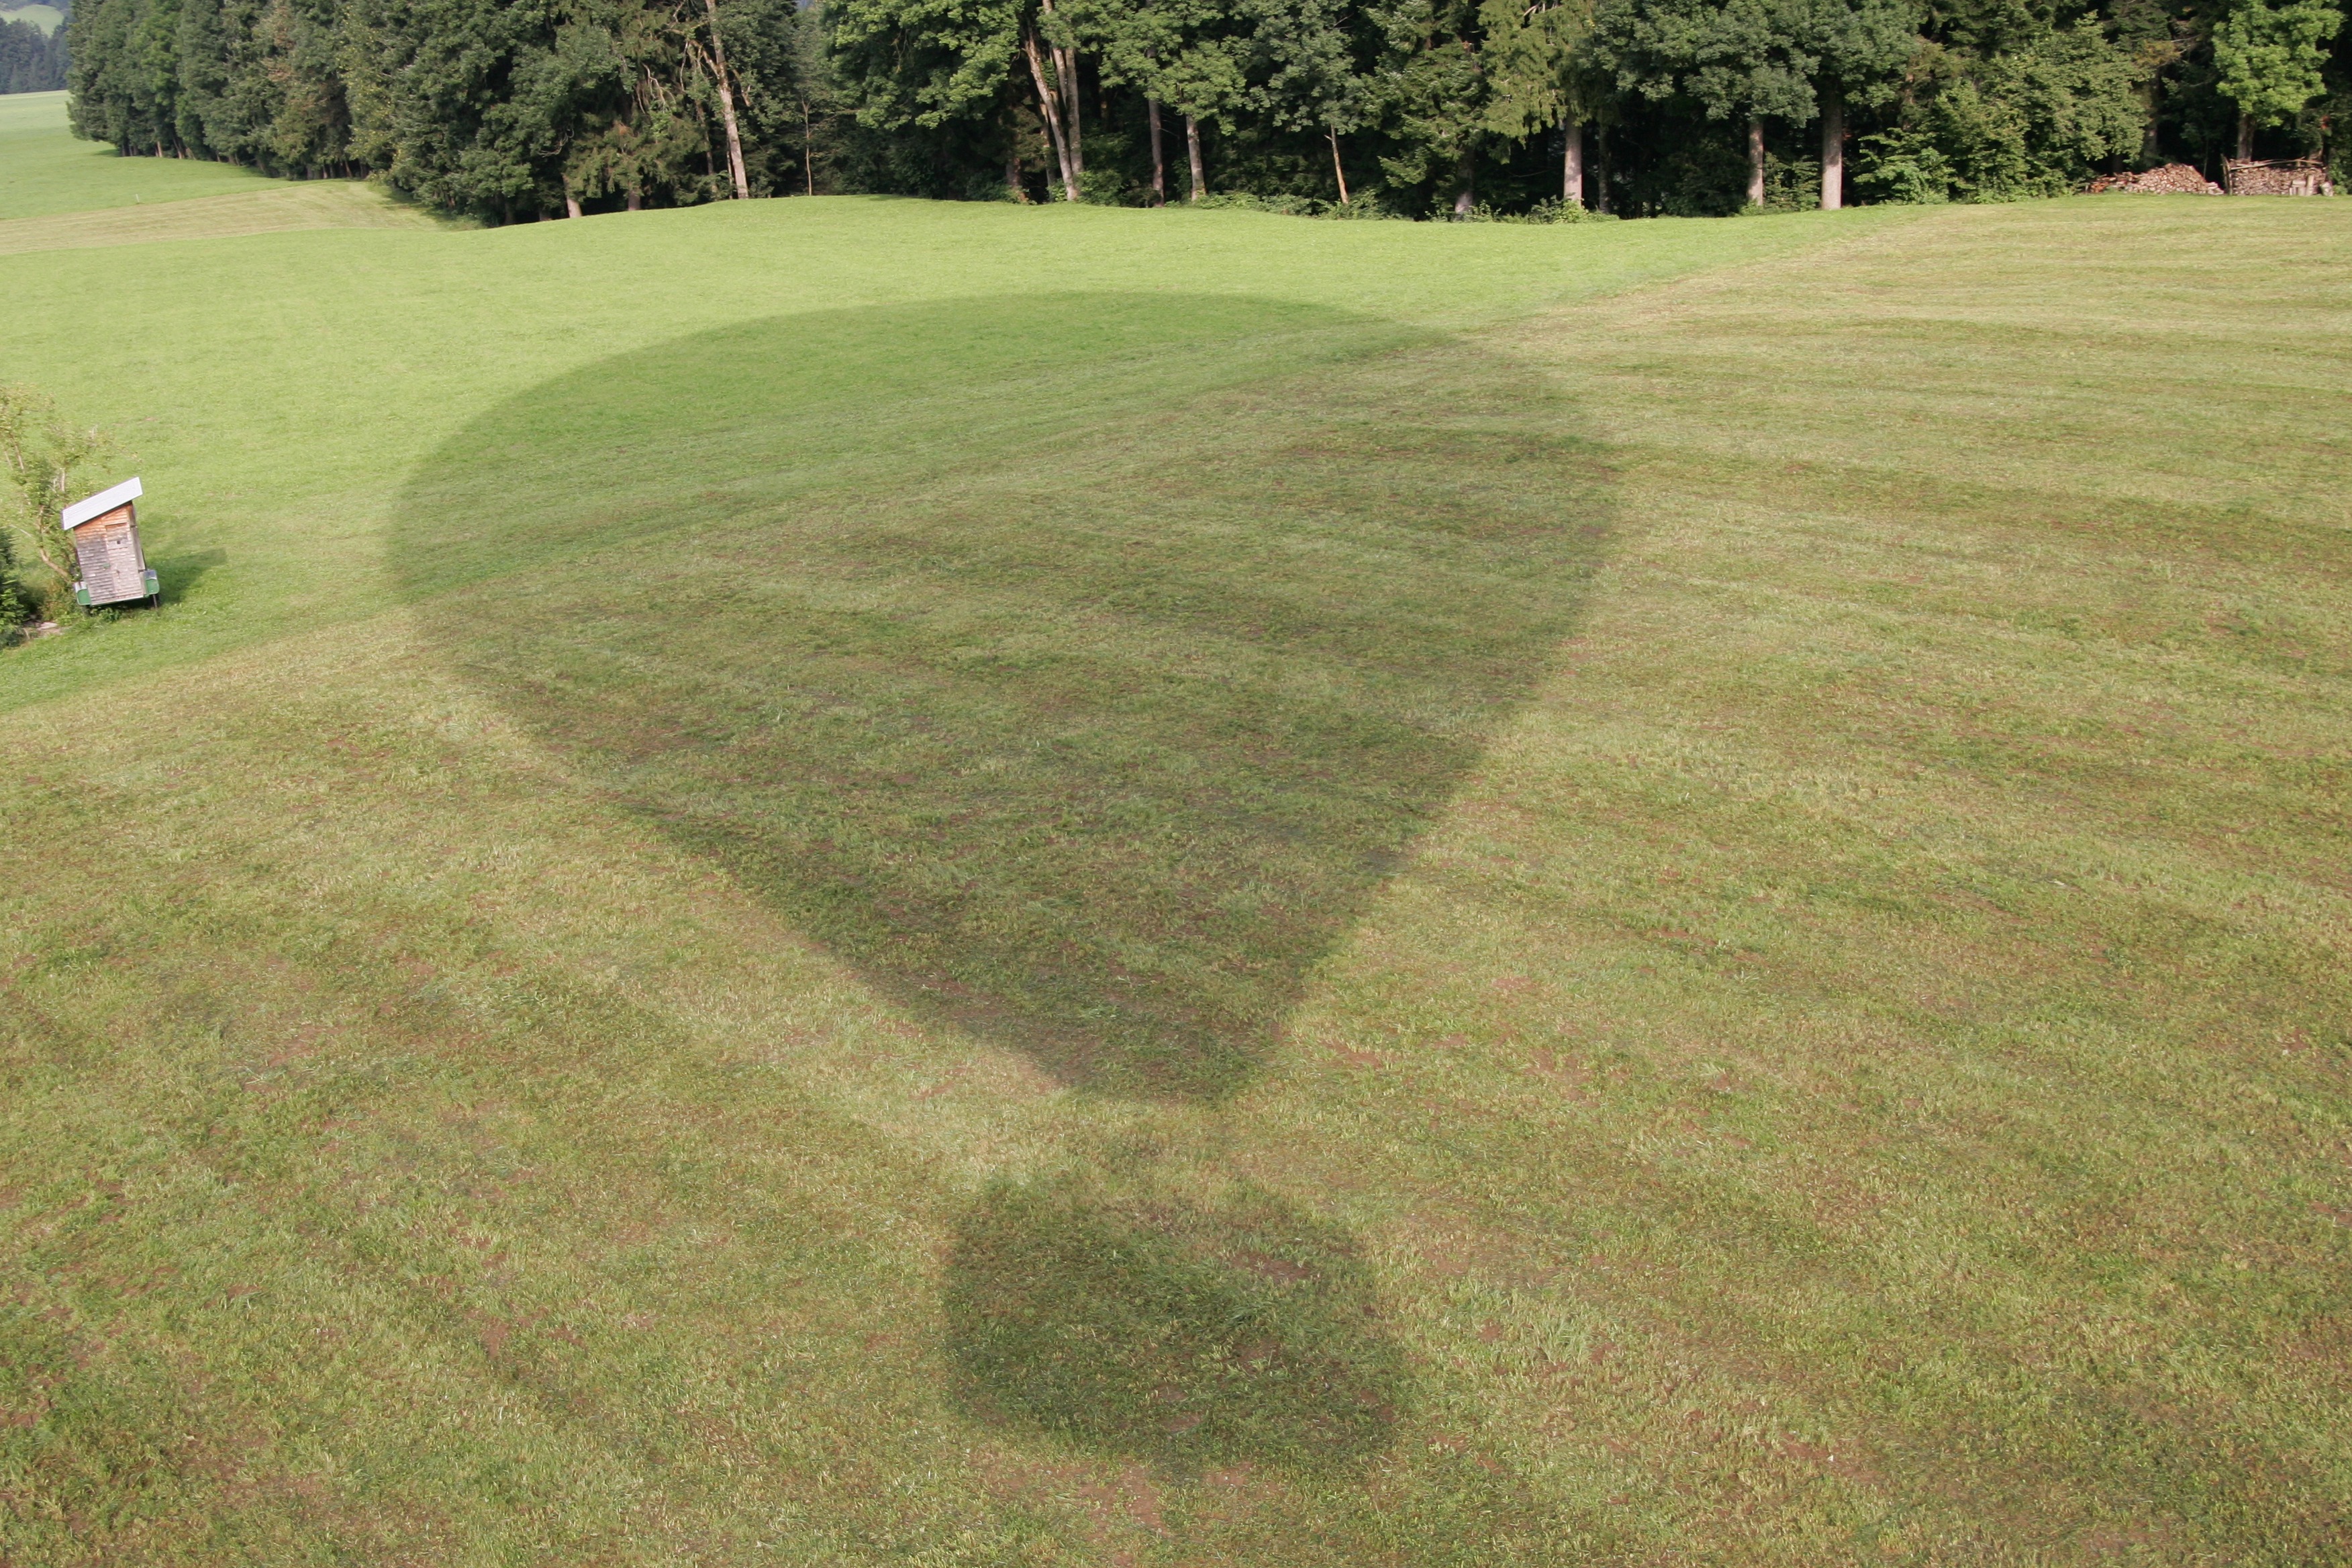
grass, structure, sky, field, lawn, meadow, prairie, balloon, hot air balloon, fly, exit, pasture, shadow, soil, baseball field, plain, golf course, grassland, landing, airship, air sports, flooring, grass family, sport venue